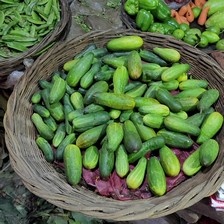
Label: cucumber